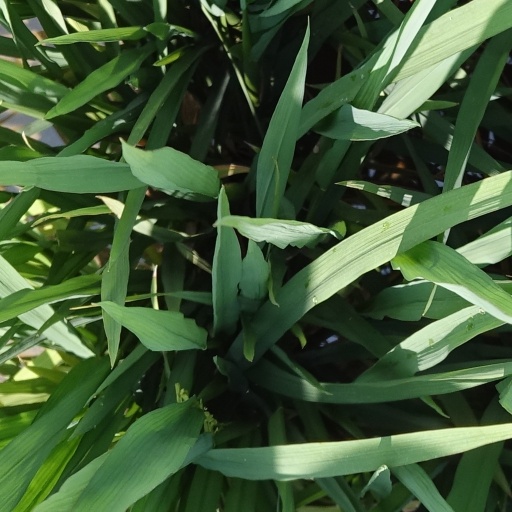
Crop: rice